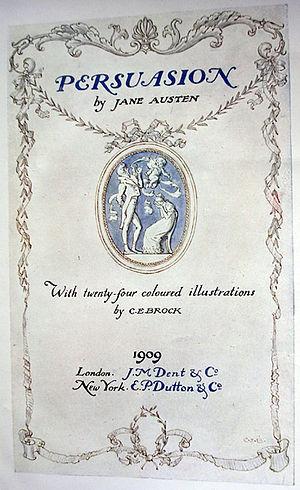
Page de titre d'une édition de Persuasion de 1909, illustrée par C. E. Brock
Charles Edmund Brock est un dessinateur et illustrateur de livres anglais largement publié, qui avait adopté « C. E. Brock » pour signature. Il est l'aîné de quatre frères tous artistes, dont Richard-Henry et surtout le plus jeune, Henry Matthew, avec lesquels il partageait un atelier à Cambridge. Ses illustrations des romans de Jane Austen sont particulièrement connues.